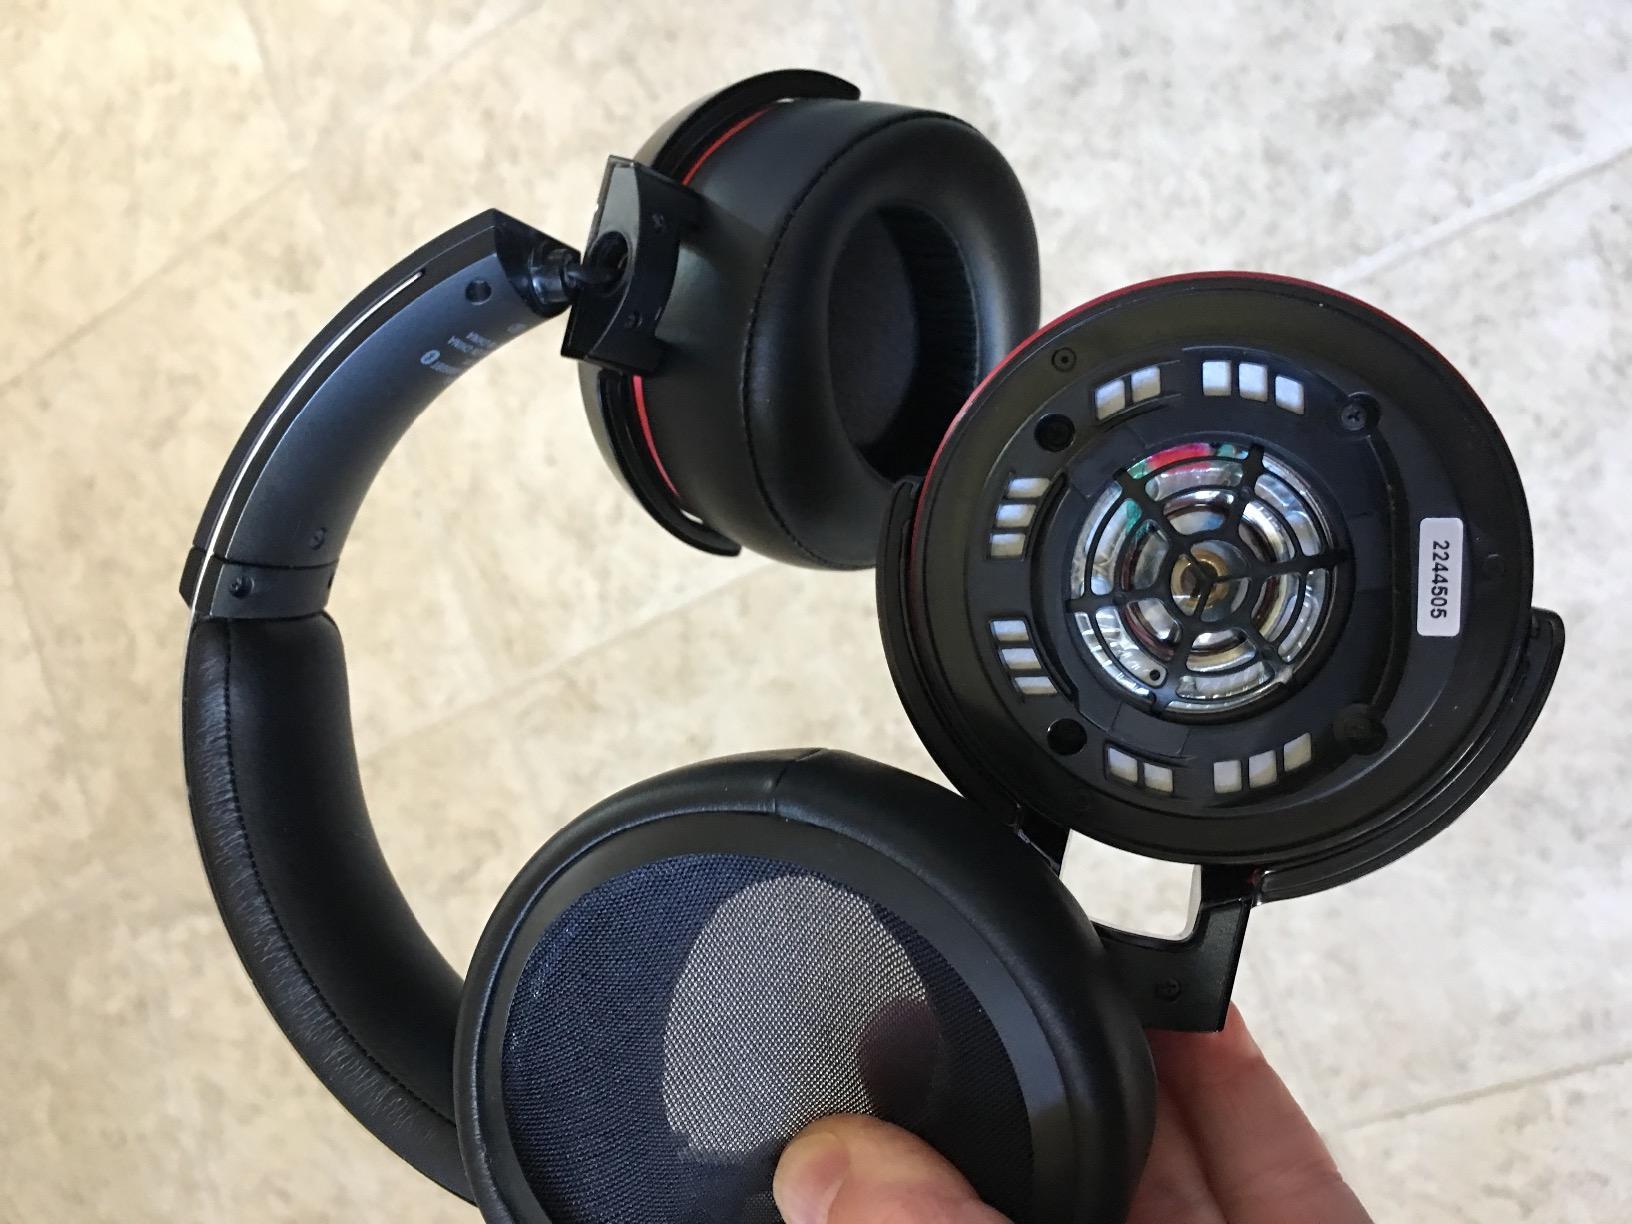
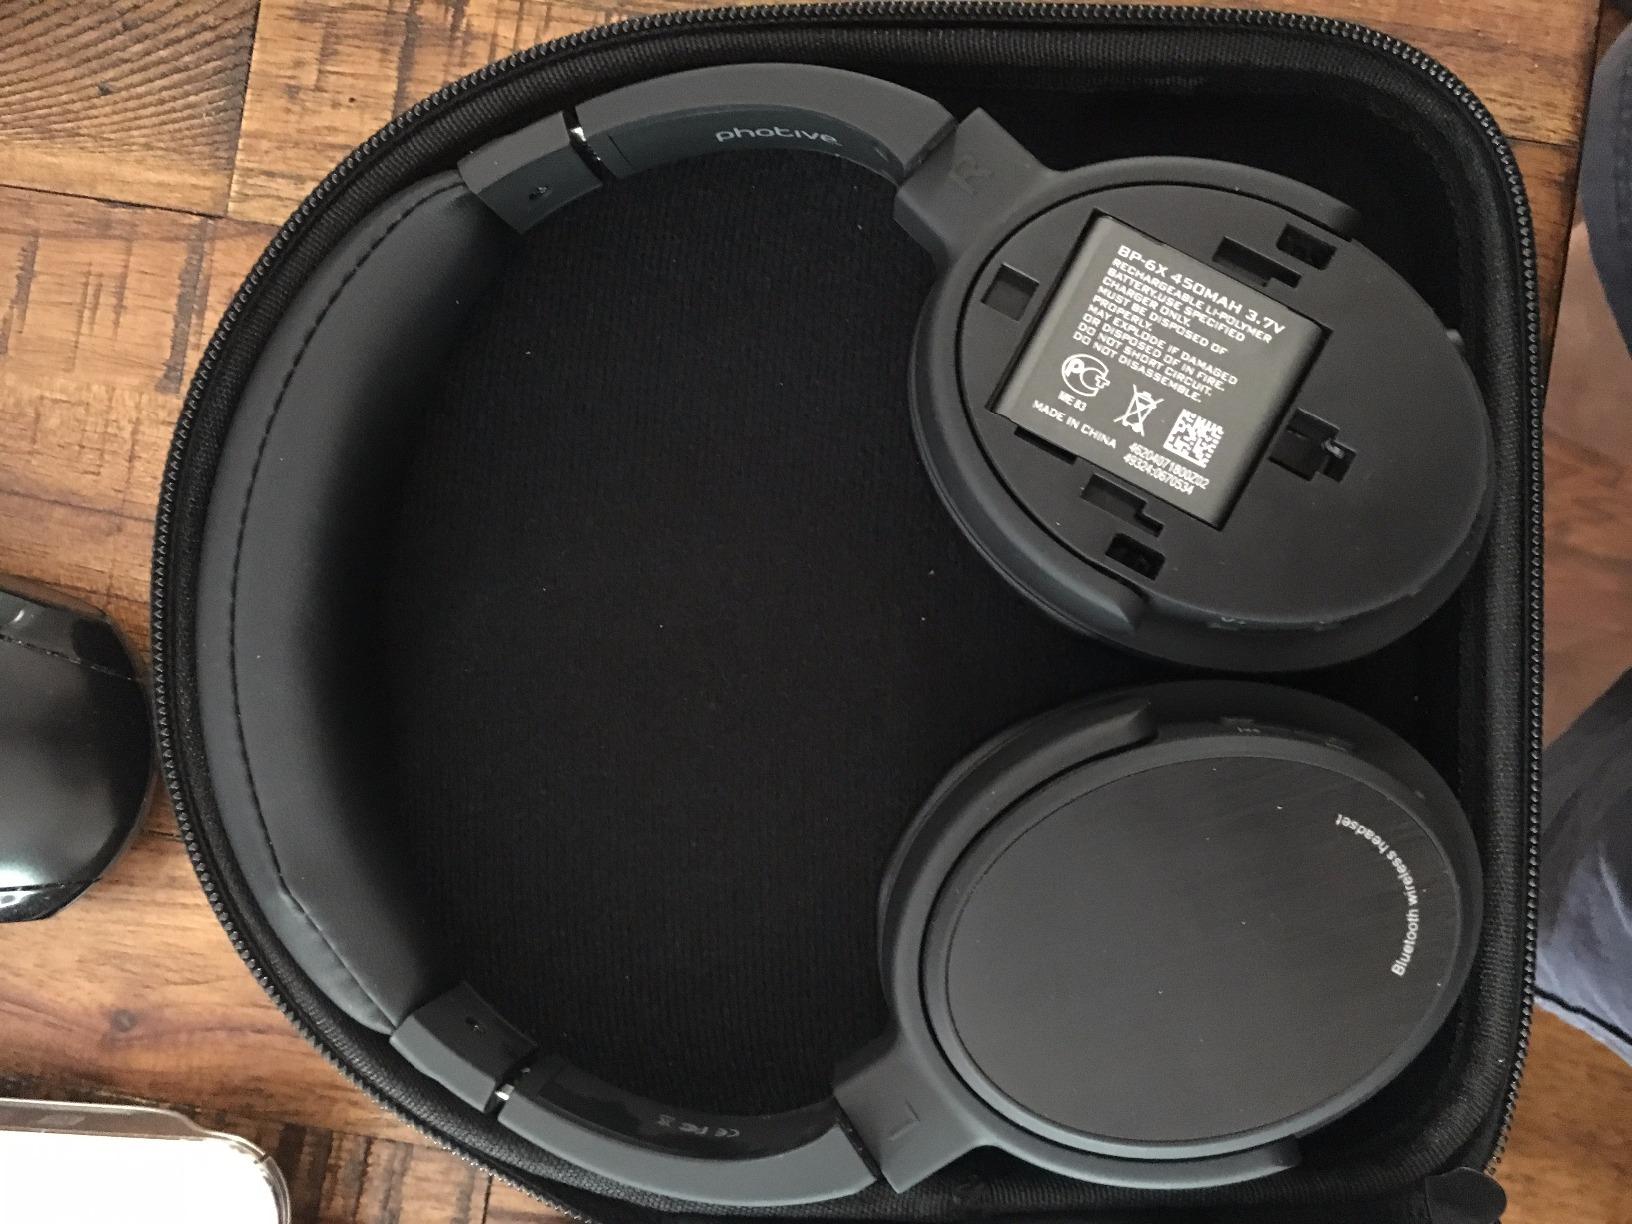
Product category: headphones
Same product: no